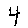
Label: 4